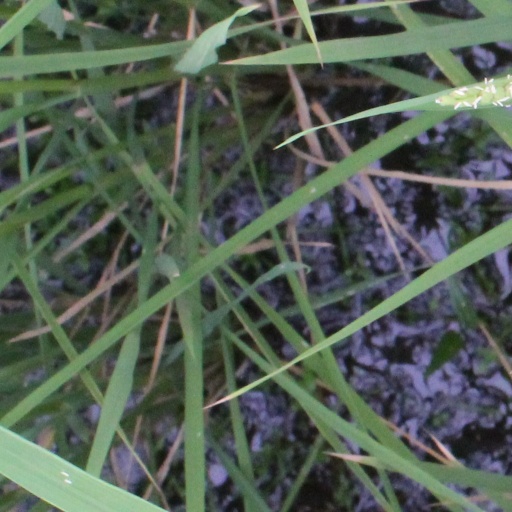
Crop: rice